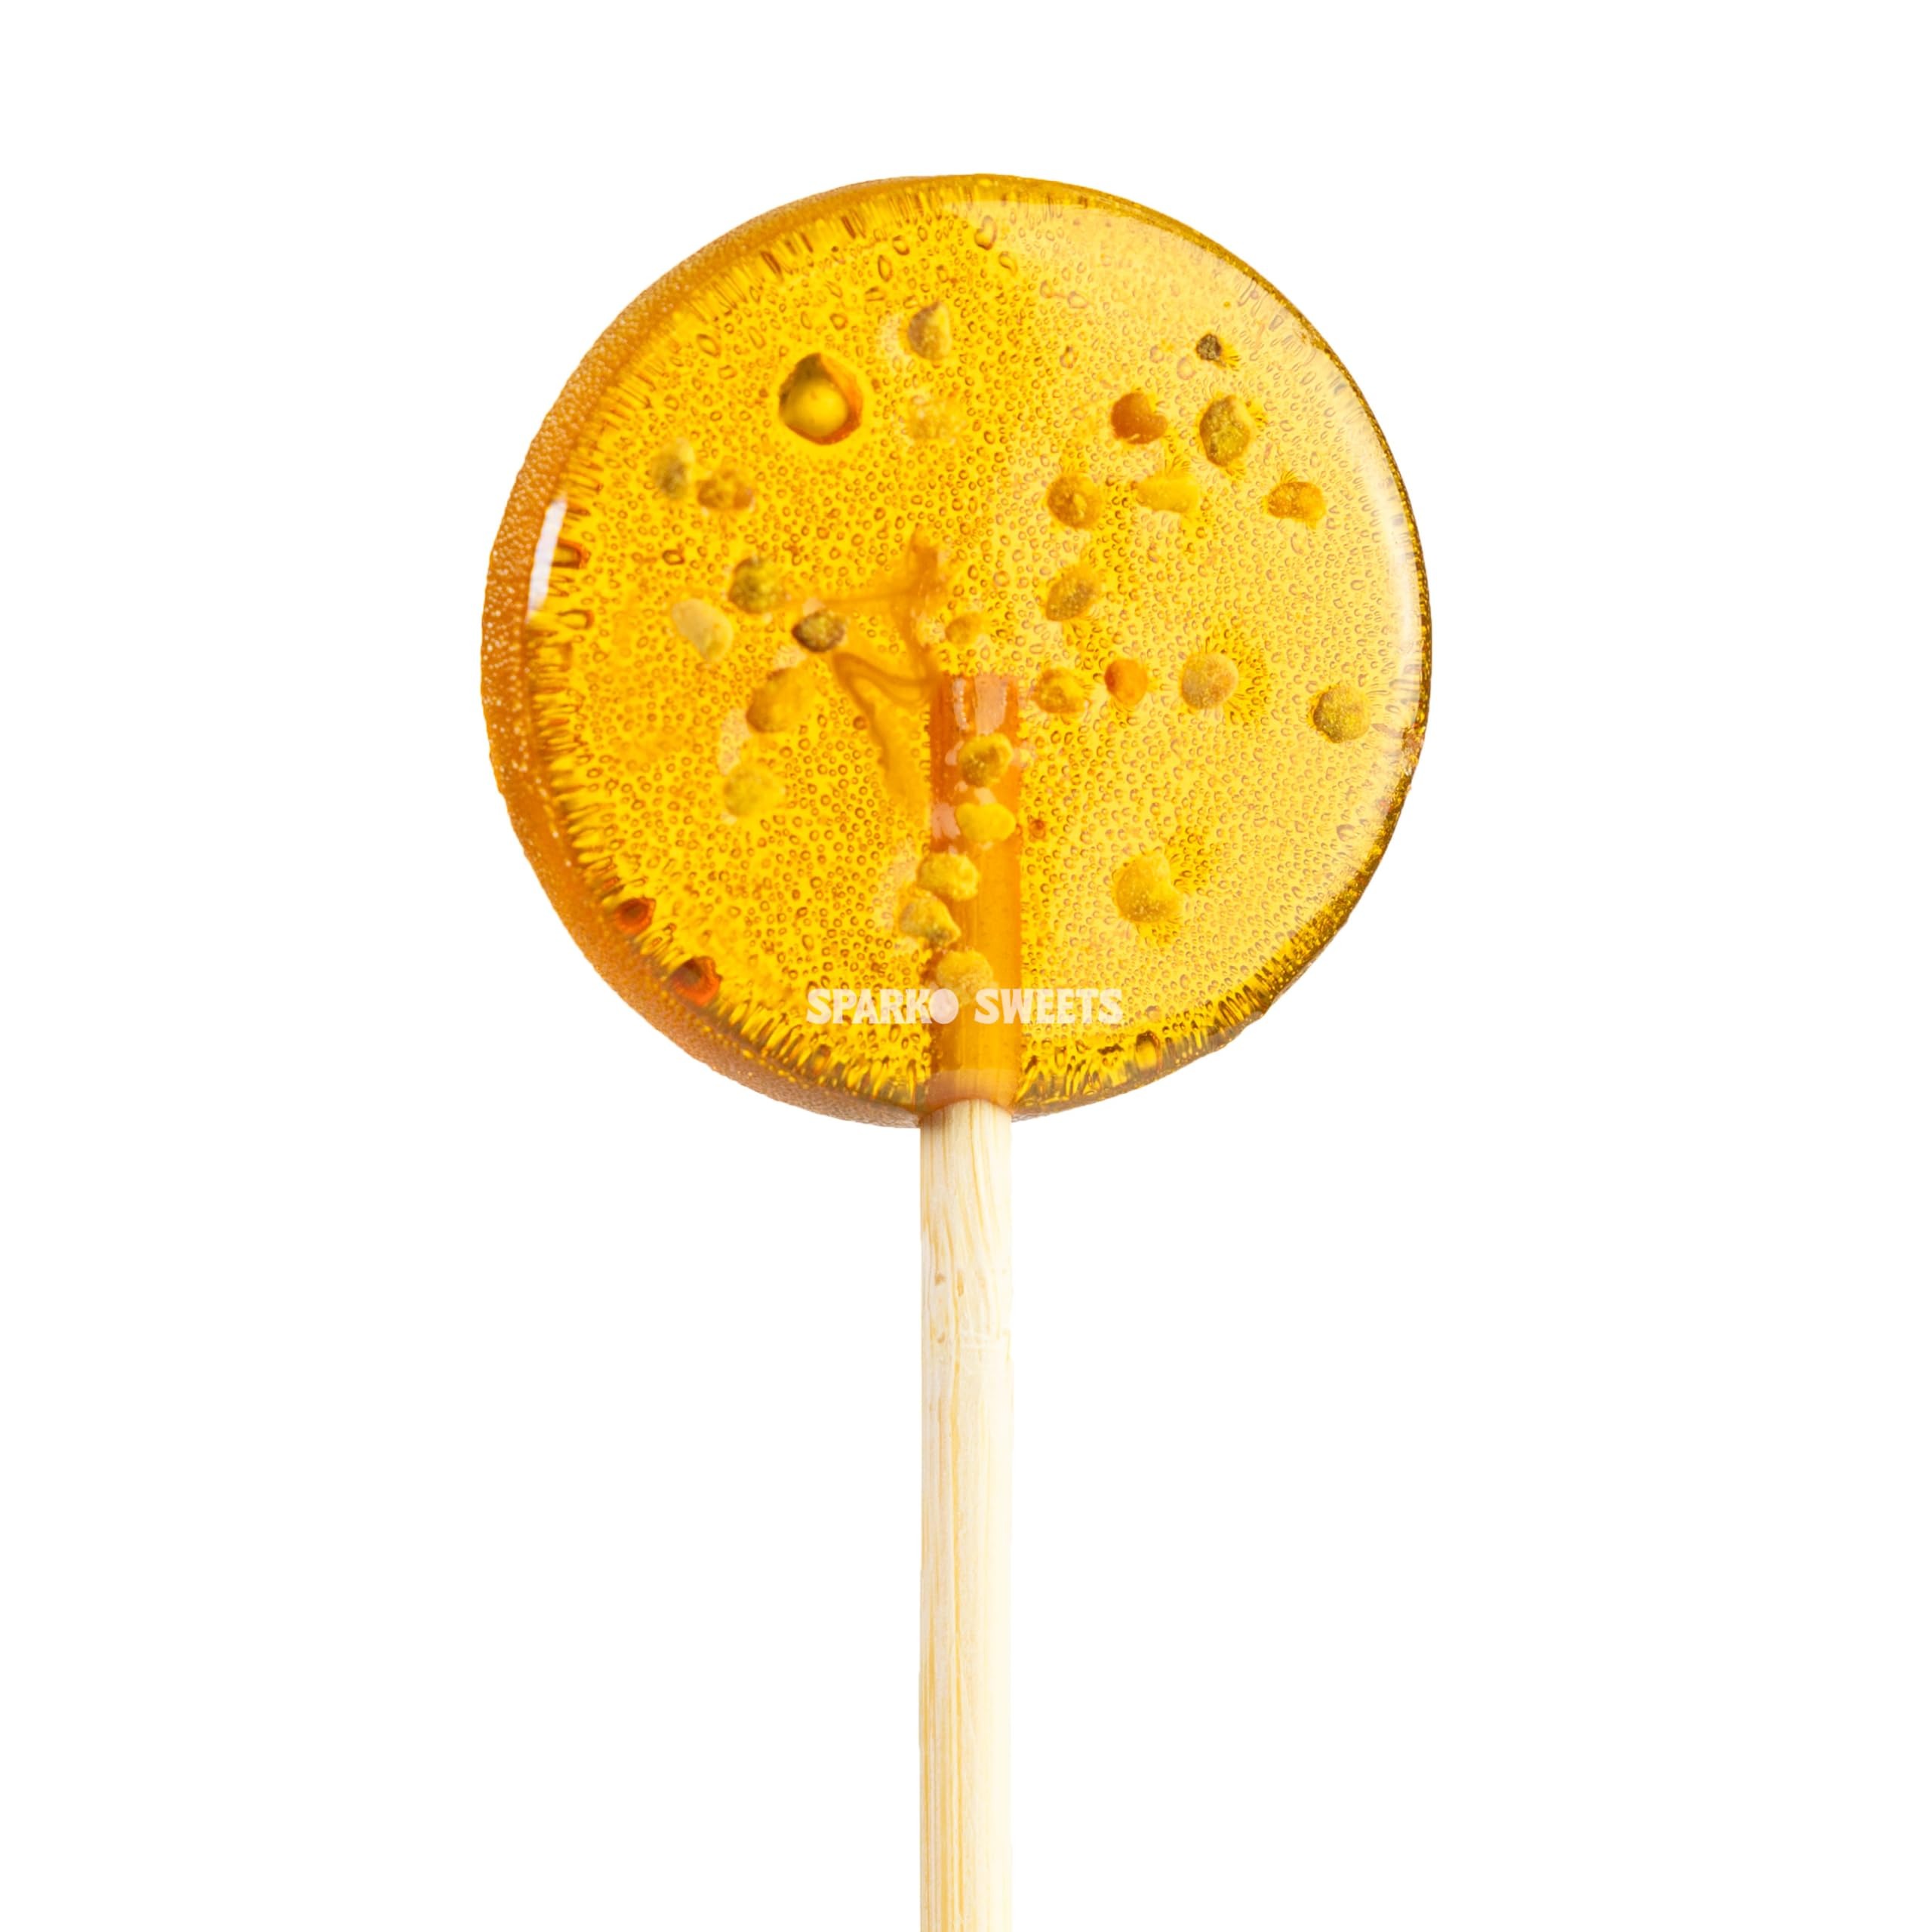
Item Name: Sparko Sweets Natural Bee Pollen Honey Lollipops, 18 Pieces, Handcrafted in USA, No Artificial Ingredients or Corn Syrup, 0.75 Pound - Rich in Antioxidants, Perfect for Tea, Sore Throats, and Wholesome Snacking
Bullet Point 1: Organic Ingredients: Handcrafted with Organic Honey and Organic Bee Pollen, these lollipops are made using only natural ingredients, free from artificial preservatives and flavorings, ensuring a pure and wholesome treat.
Bullet Point 2: All Natural: Made with NO Corn Syrup and NO Artificial Ingredients, these lollipops offer a naturally sweet alternative, with flavors derived directly from organic honey and bee pollen.
Bullet Point 3: Naturally Sweet & Delicious: Enjoy the rich, naturally sweet taste of honey and bee pollen in these lollipops, making them perfect for a mid-day treat or a sweet indulgence.
Bullet Point 4: Perfect for Tea: These lollipops are ideal as tea stirrers, adding a touch of honey sweetness to your favorite hot beverages. They're perfect for daily enjoyment or soothing your throat.
Bullet Point 5: Generous Size & Freshly Made: Each lollipop measures 1.7 inches in diameter, 6 inches in length with the stem, and weighs 21 grams. Handcrafted with care and made fresh to order, each lollipop is individually wrapped for freshness and available in bulk and wholesale quantities.
Value: 18.0
Unit: Count

Price: 32.4